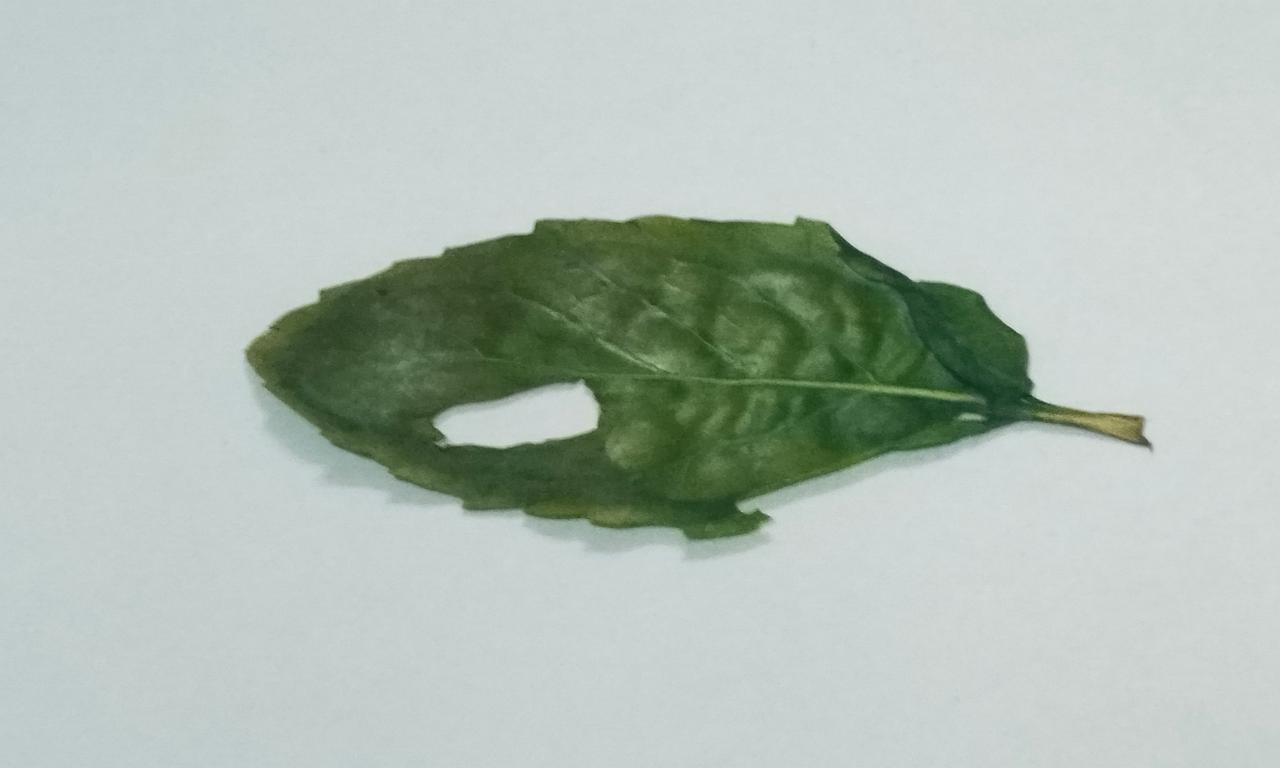
Label: Dried